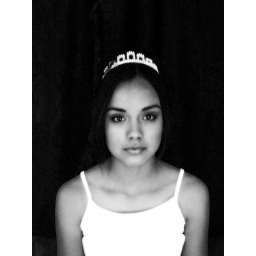
Hidaly a fourteen years old girl with white blouse and a black background with a white crown. in black and white (2)